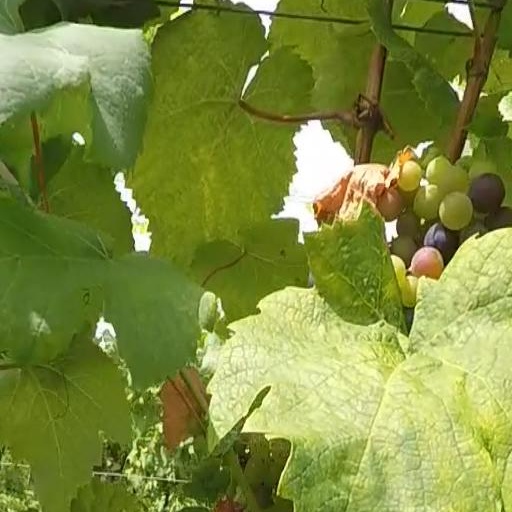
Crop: grape